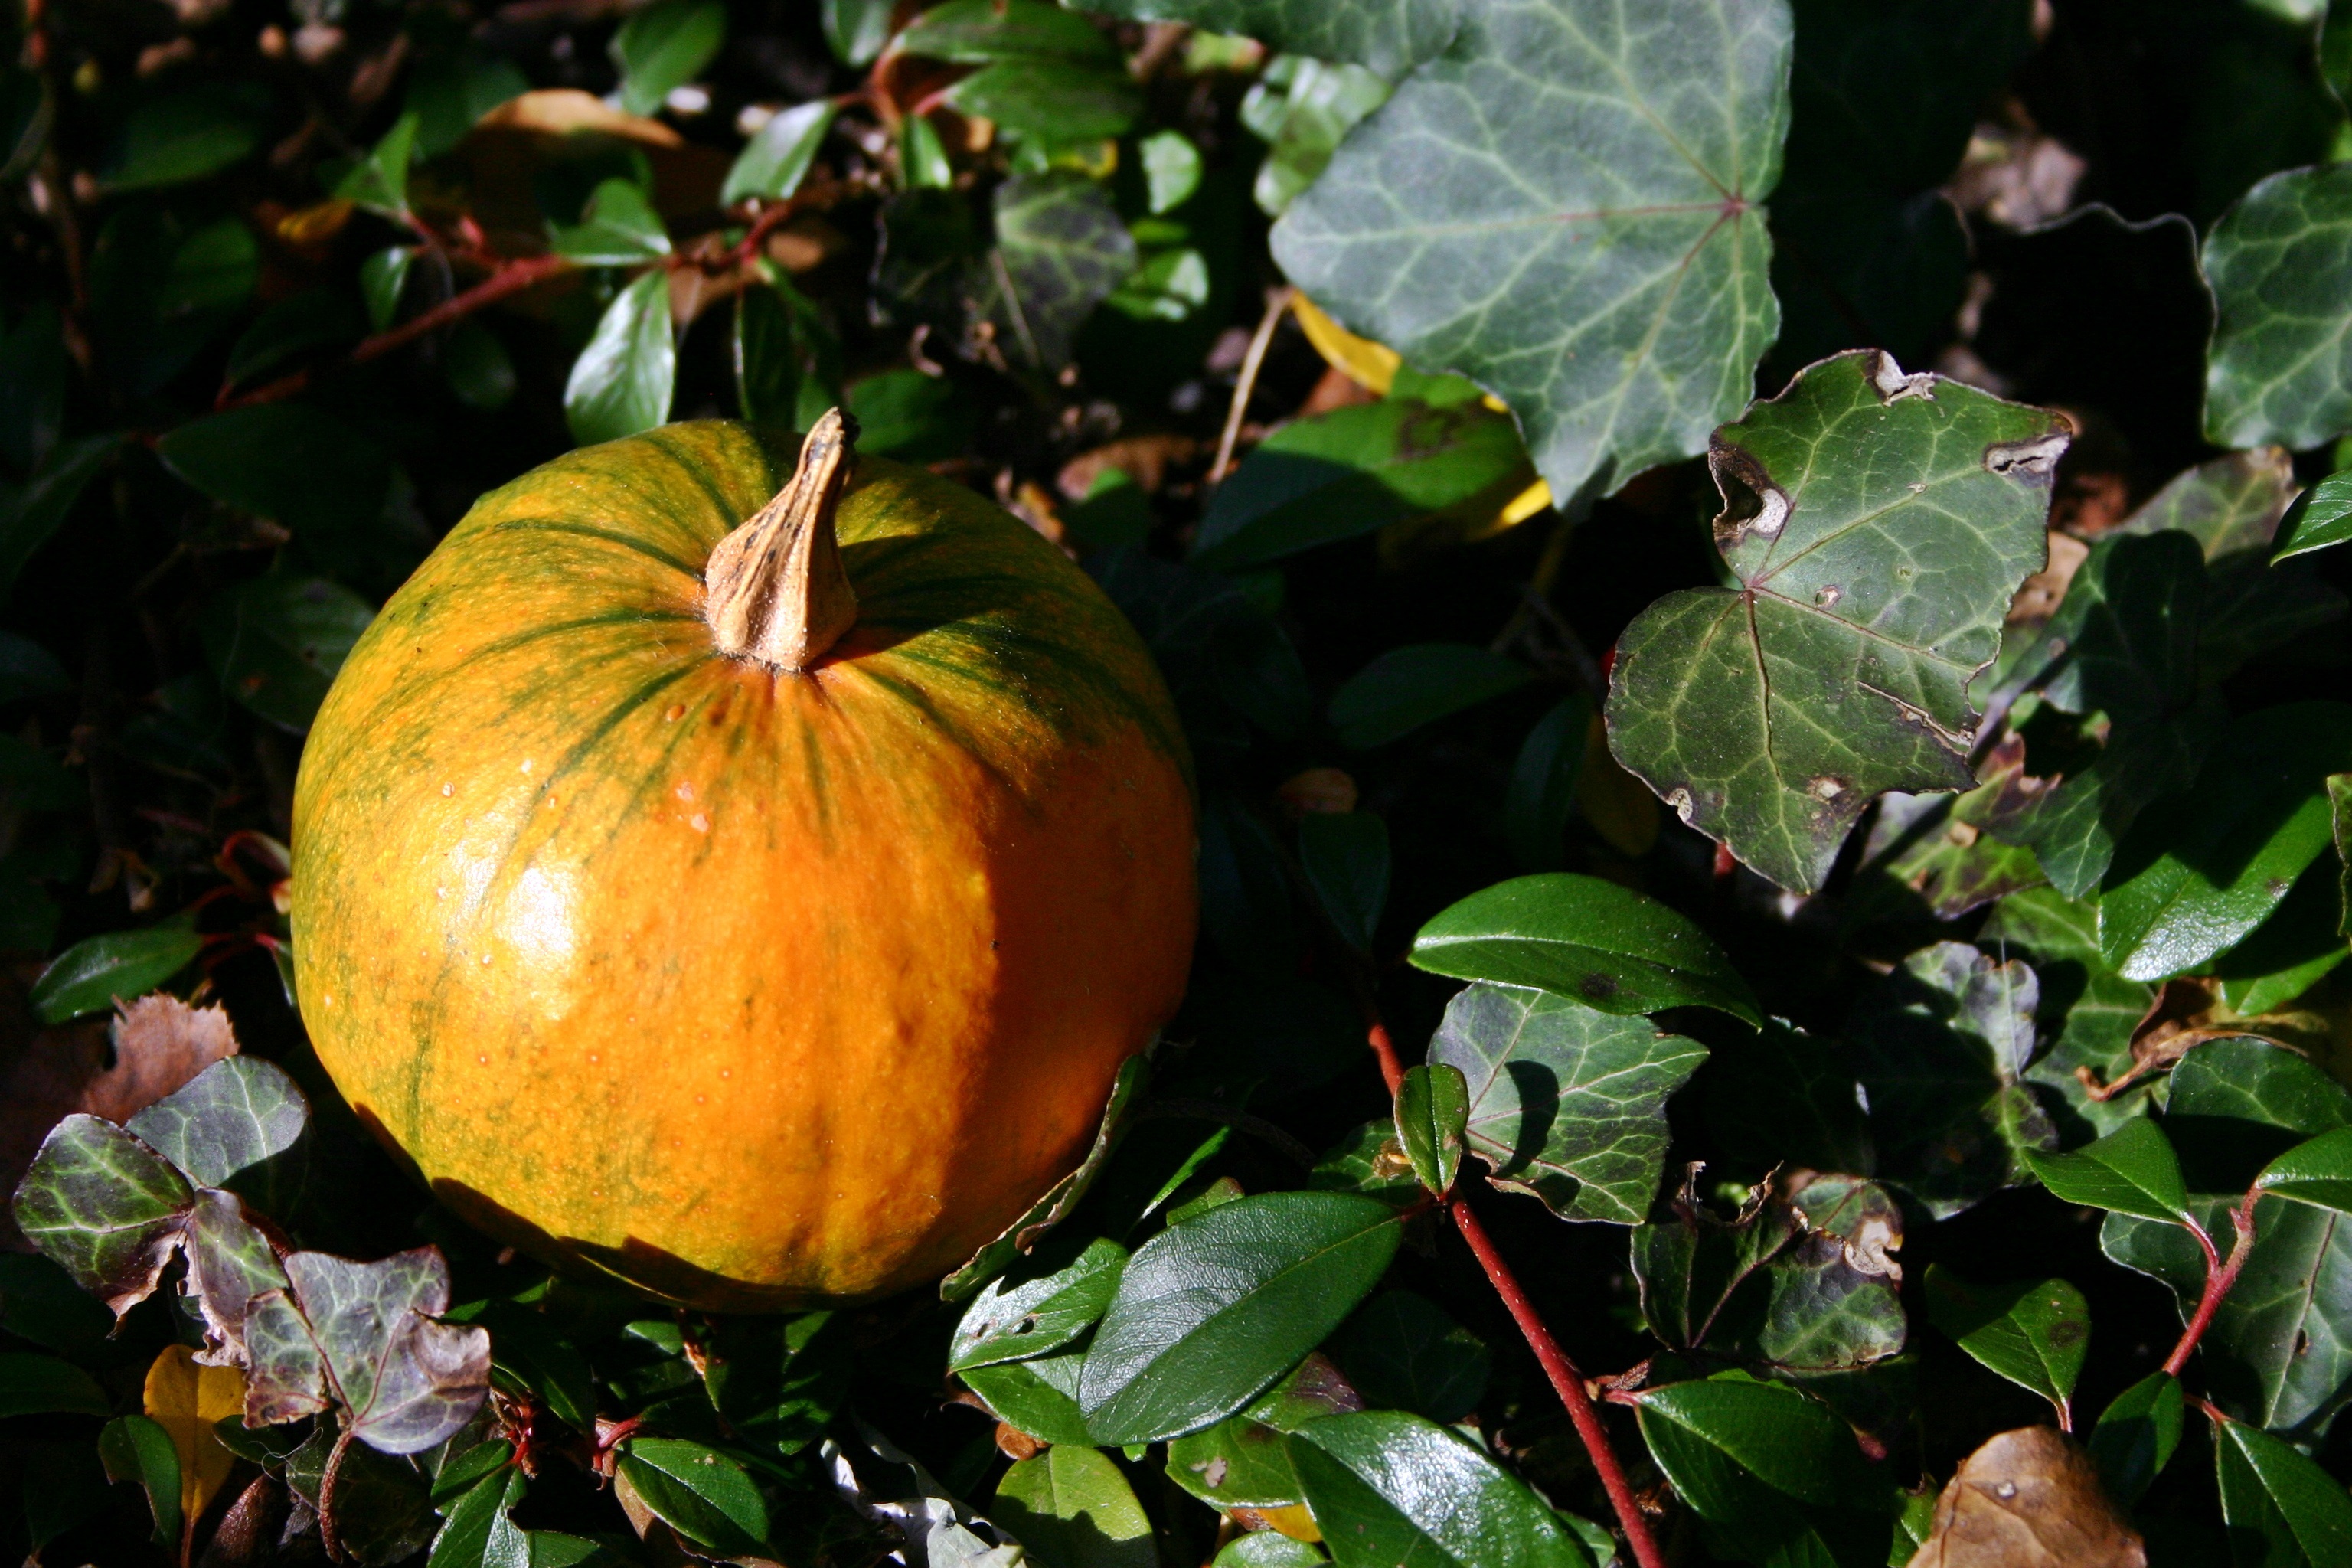
tree, branch, plant, fruit, leaf, flower, decoration, orange, food, green, produce, autumn, pumpkin, botany, flora, gourd, deco, thanksgiving, leaves, decorative, october, pumpkins, autumn motives, flowering plant, bitter orange, land plant